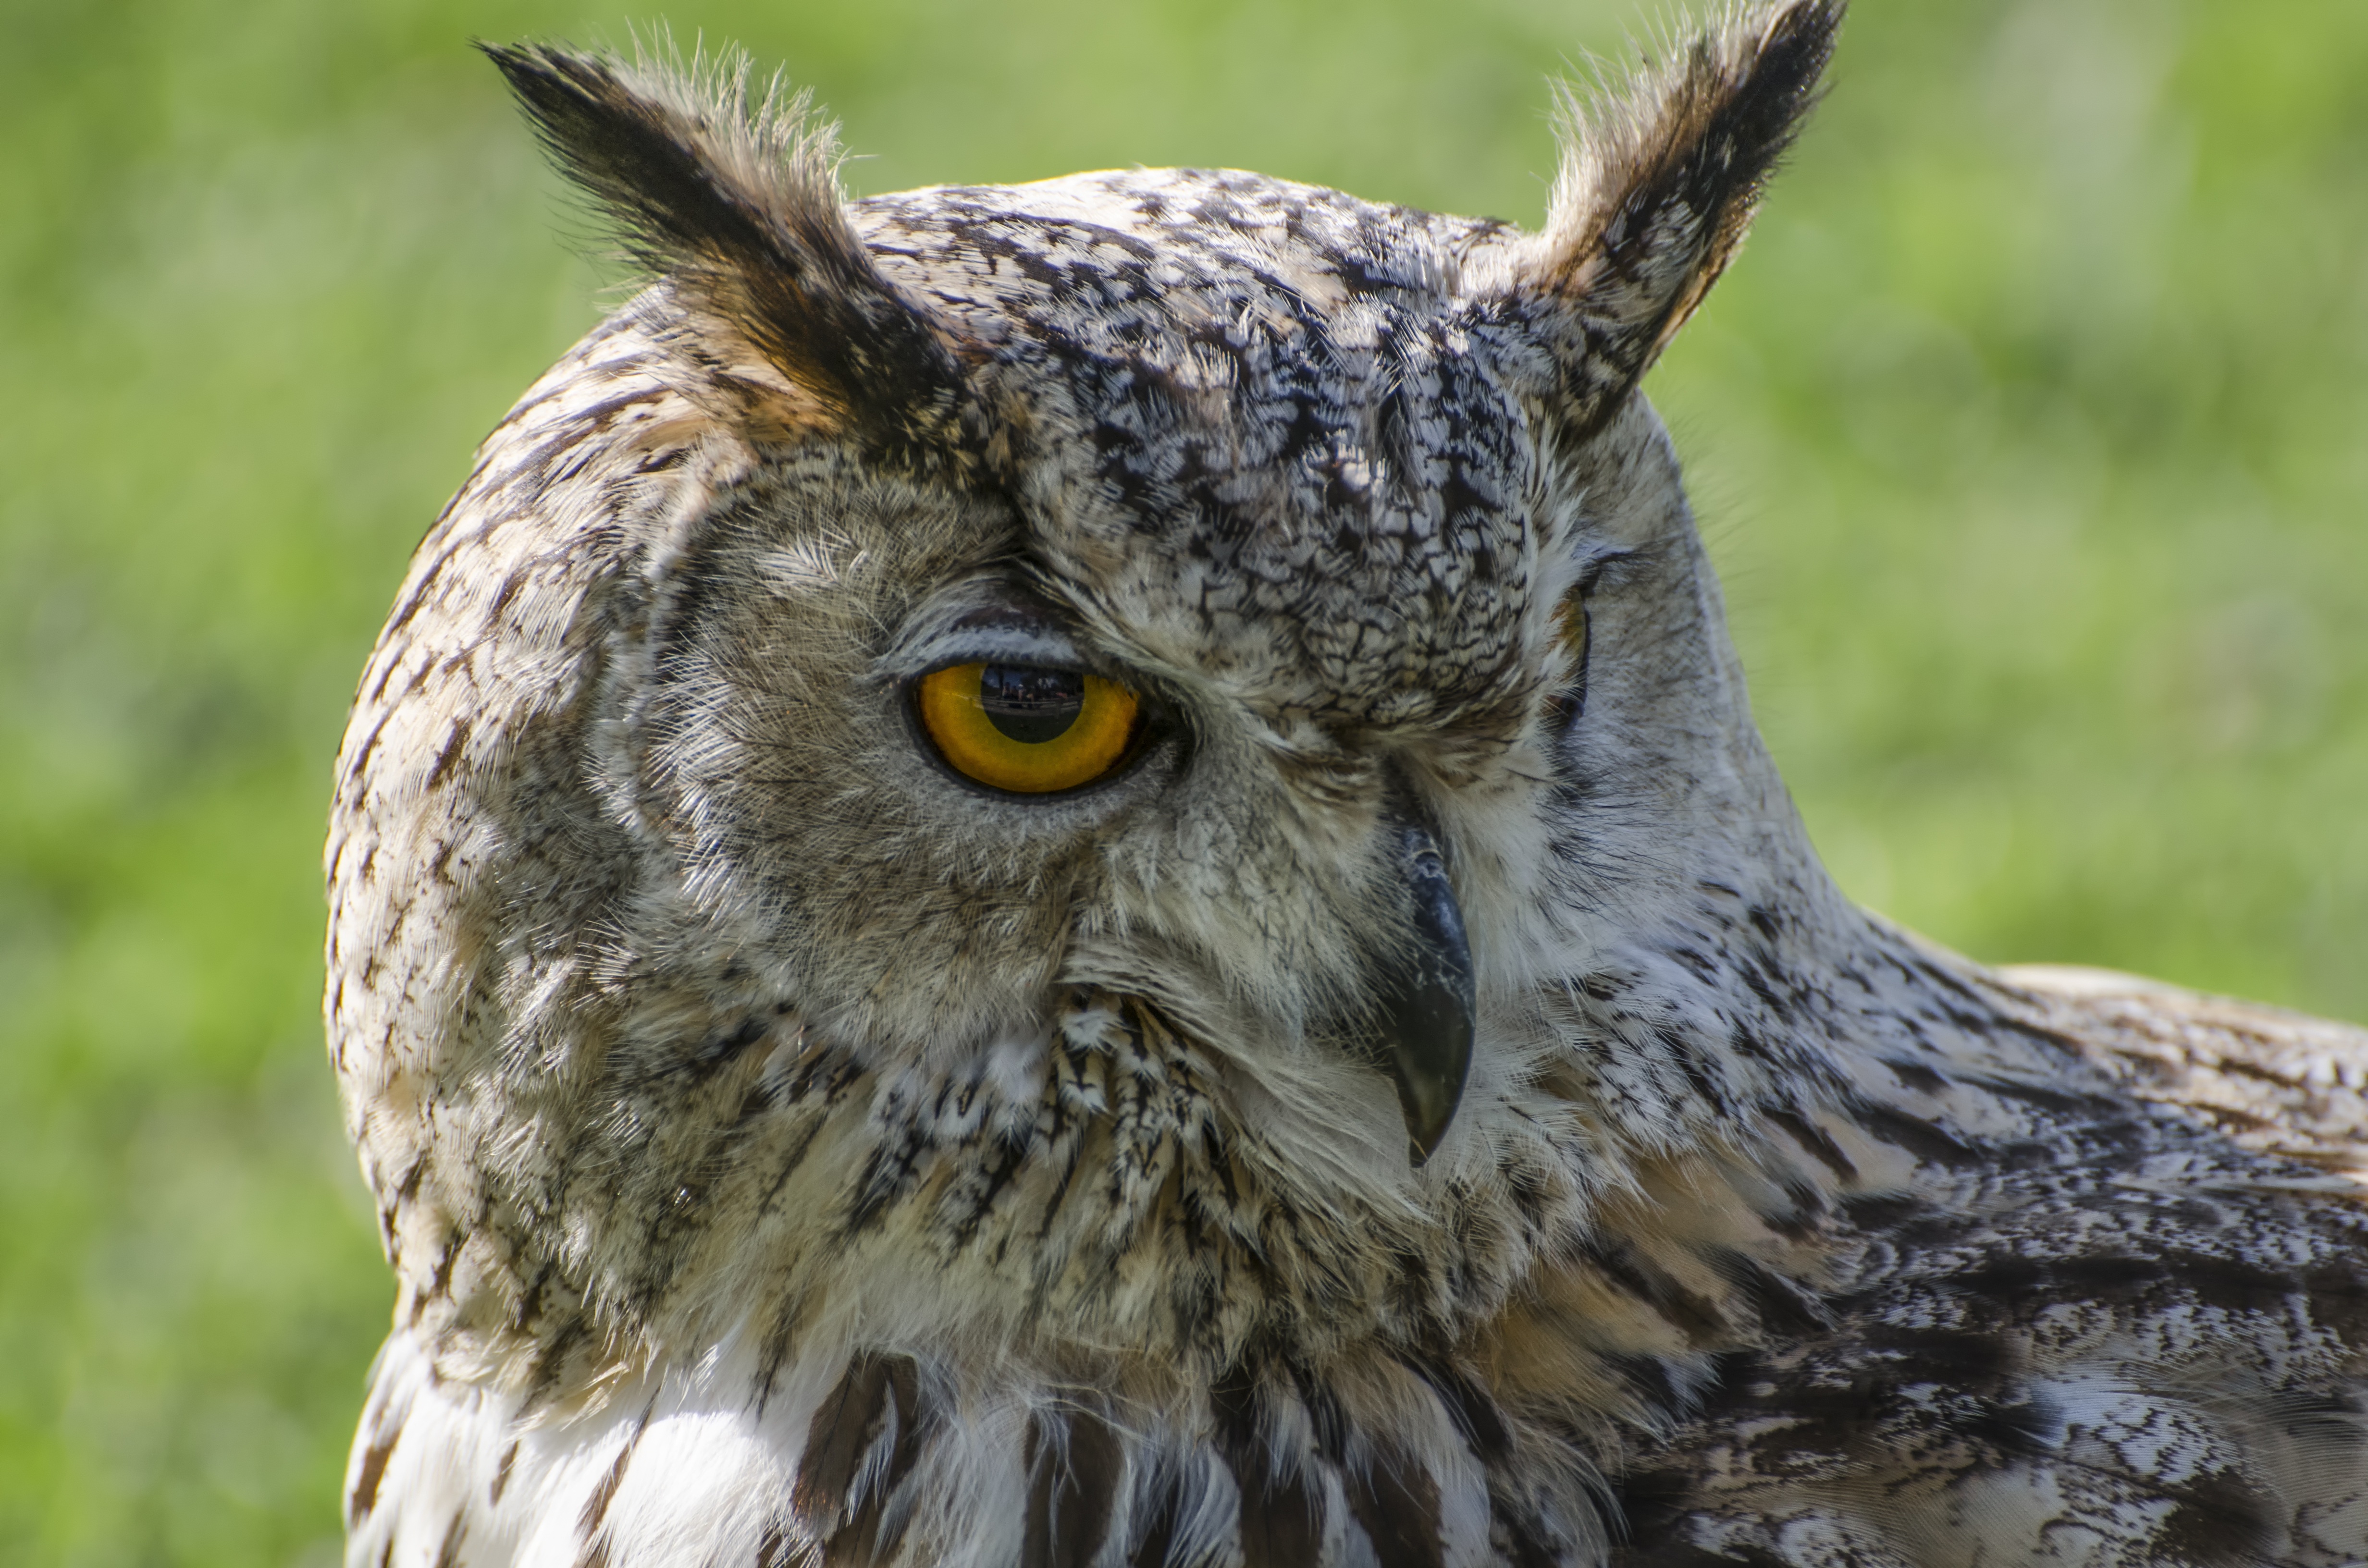
bird, wing, animal, wildlife, beak, owl, fauna, bird of prey, vertebrate, animal portrait, great grey owl, accipitriformes